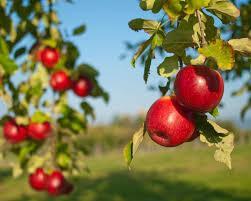
Label: apples